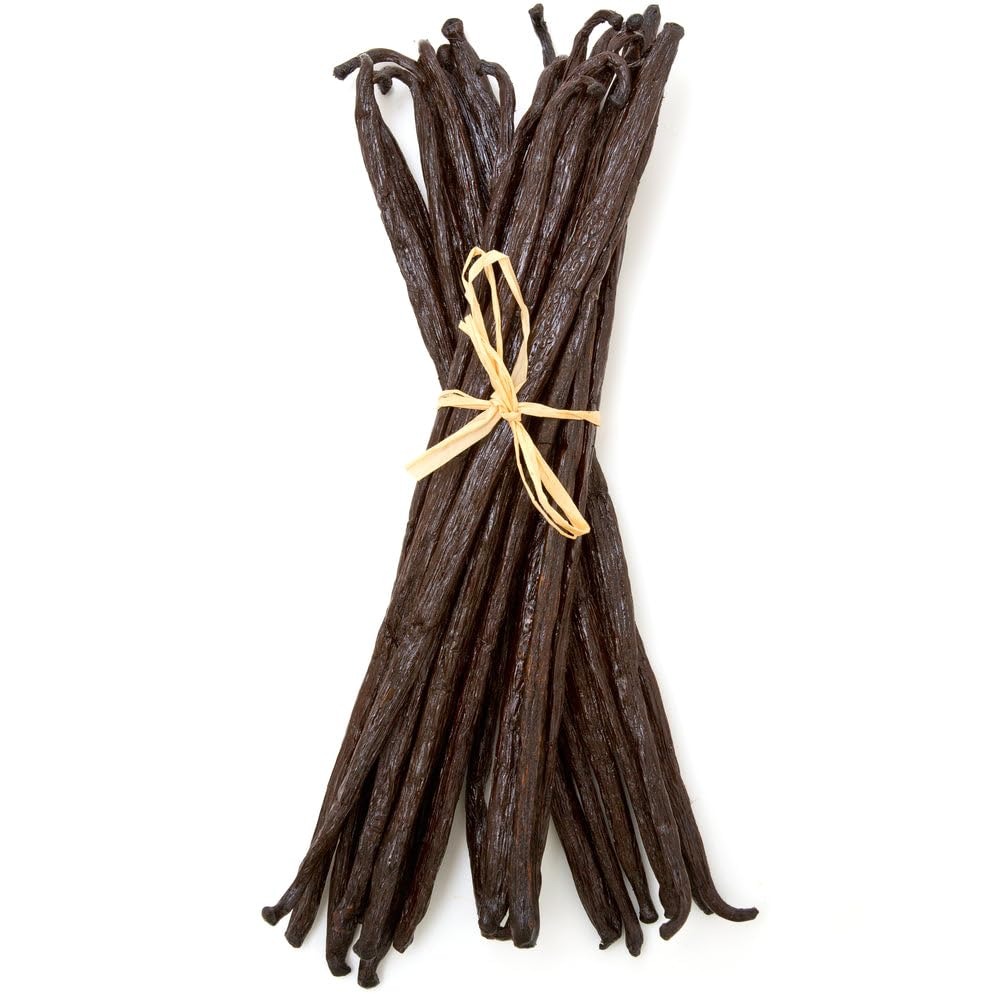
Item Name: 8 oz Tanzanian Vanilla Beans Whole Grade A Vanilla Pods for Homemade Vanilla Extract, Baking, Ice Cream, Flavoring, & Vanilla Powder
Bullet Point 1: Fresh Gourmet Tanzanian Vanilla Beans from Late 2023 - 2024 Crop Suistainably Sourced From Tanzanian Farmers at Fair Market Prices
Bullet Point 2: Length is ~ 5 - 7 Inches (Approximately 13-17 cm) with an average moisture content of 28% - 33% meaning these beans are soft, semi-pliable, and filled with millions of tiny vanilla seeds.
Bullet Point 3: Uses: Vanilla beans can be used in a variety of recipes as flavoring or ingredients and other uses such as homemade vanilla extract, baking, cooking, and brewing
Bullet Point 4: Tanzanian Vanilla Beans have a Rich and Bold Vanilla Aroma that Will Add a Complex and Desired Flavor
Bullet Point 5: Our triple inspection process ensures only the highest quality beans are sent out by checking the size, smell, aroma, and appearance before packaging in our commercial vacuum sealers.
Product Description: Vanilla beans originated in Mexico and are sun cured for months using the traditional Bourbon drying method. They are now found all over the world from places like Madagascar to Indonesia to Papa New Guinea PNG farms. The scent consists of a heavenly buttery aroma with a rich, black or dark brown color and a very oily outside surface. The interior of the bean is where the magic is at and consists of millions of black, tiny vanilla seeds that are waiting to be scraped out. Our beans are traditionally cured to develop the full, complex vanilla flavor made of over 200 organic compounds and artificial vanilla (vanillin) cannot properly replicate the complexity of natural vanilla. The entire process takes anywhere from 6 to 9 months after pollination and our farmers have turned vanilla processing and curing into an art. This region remains the industry quality benchmark for producing vanilla planifolia with high vanillin content. <br><br>There are so many recipes that can be created with vanilla beans! Desserts such as vanilla bean ice cream, creme brulee, cup cakes, or cookies can be created with these magical beans. Homemade KAHLUA or Vanilla Extract is also a very popular gift & can be made using a simple vodka infusion method! Bonus points for using the spent vanilla beans after the extract making process for creating vanilla sugar!<br><br>Our beans are triple inspected throughout their journey. First, they are inspected by our farmers who have hundreds of years of experience. The second inspection is before bulk storage for transport. The final inspection is done at our warehouse moments before packing your shipment where we check the smell, quality, and appearance.
Value: 8.0
Unit: Ounce

Price: 79.99